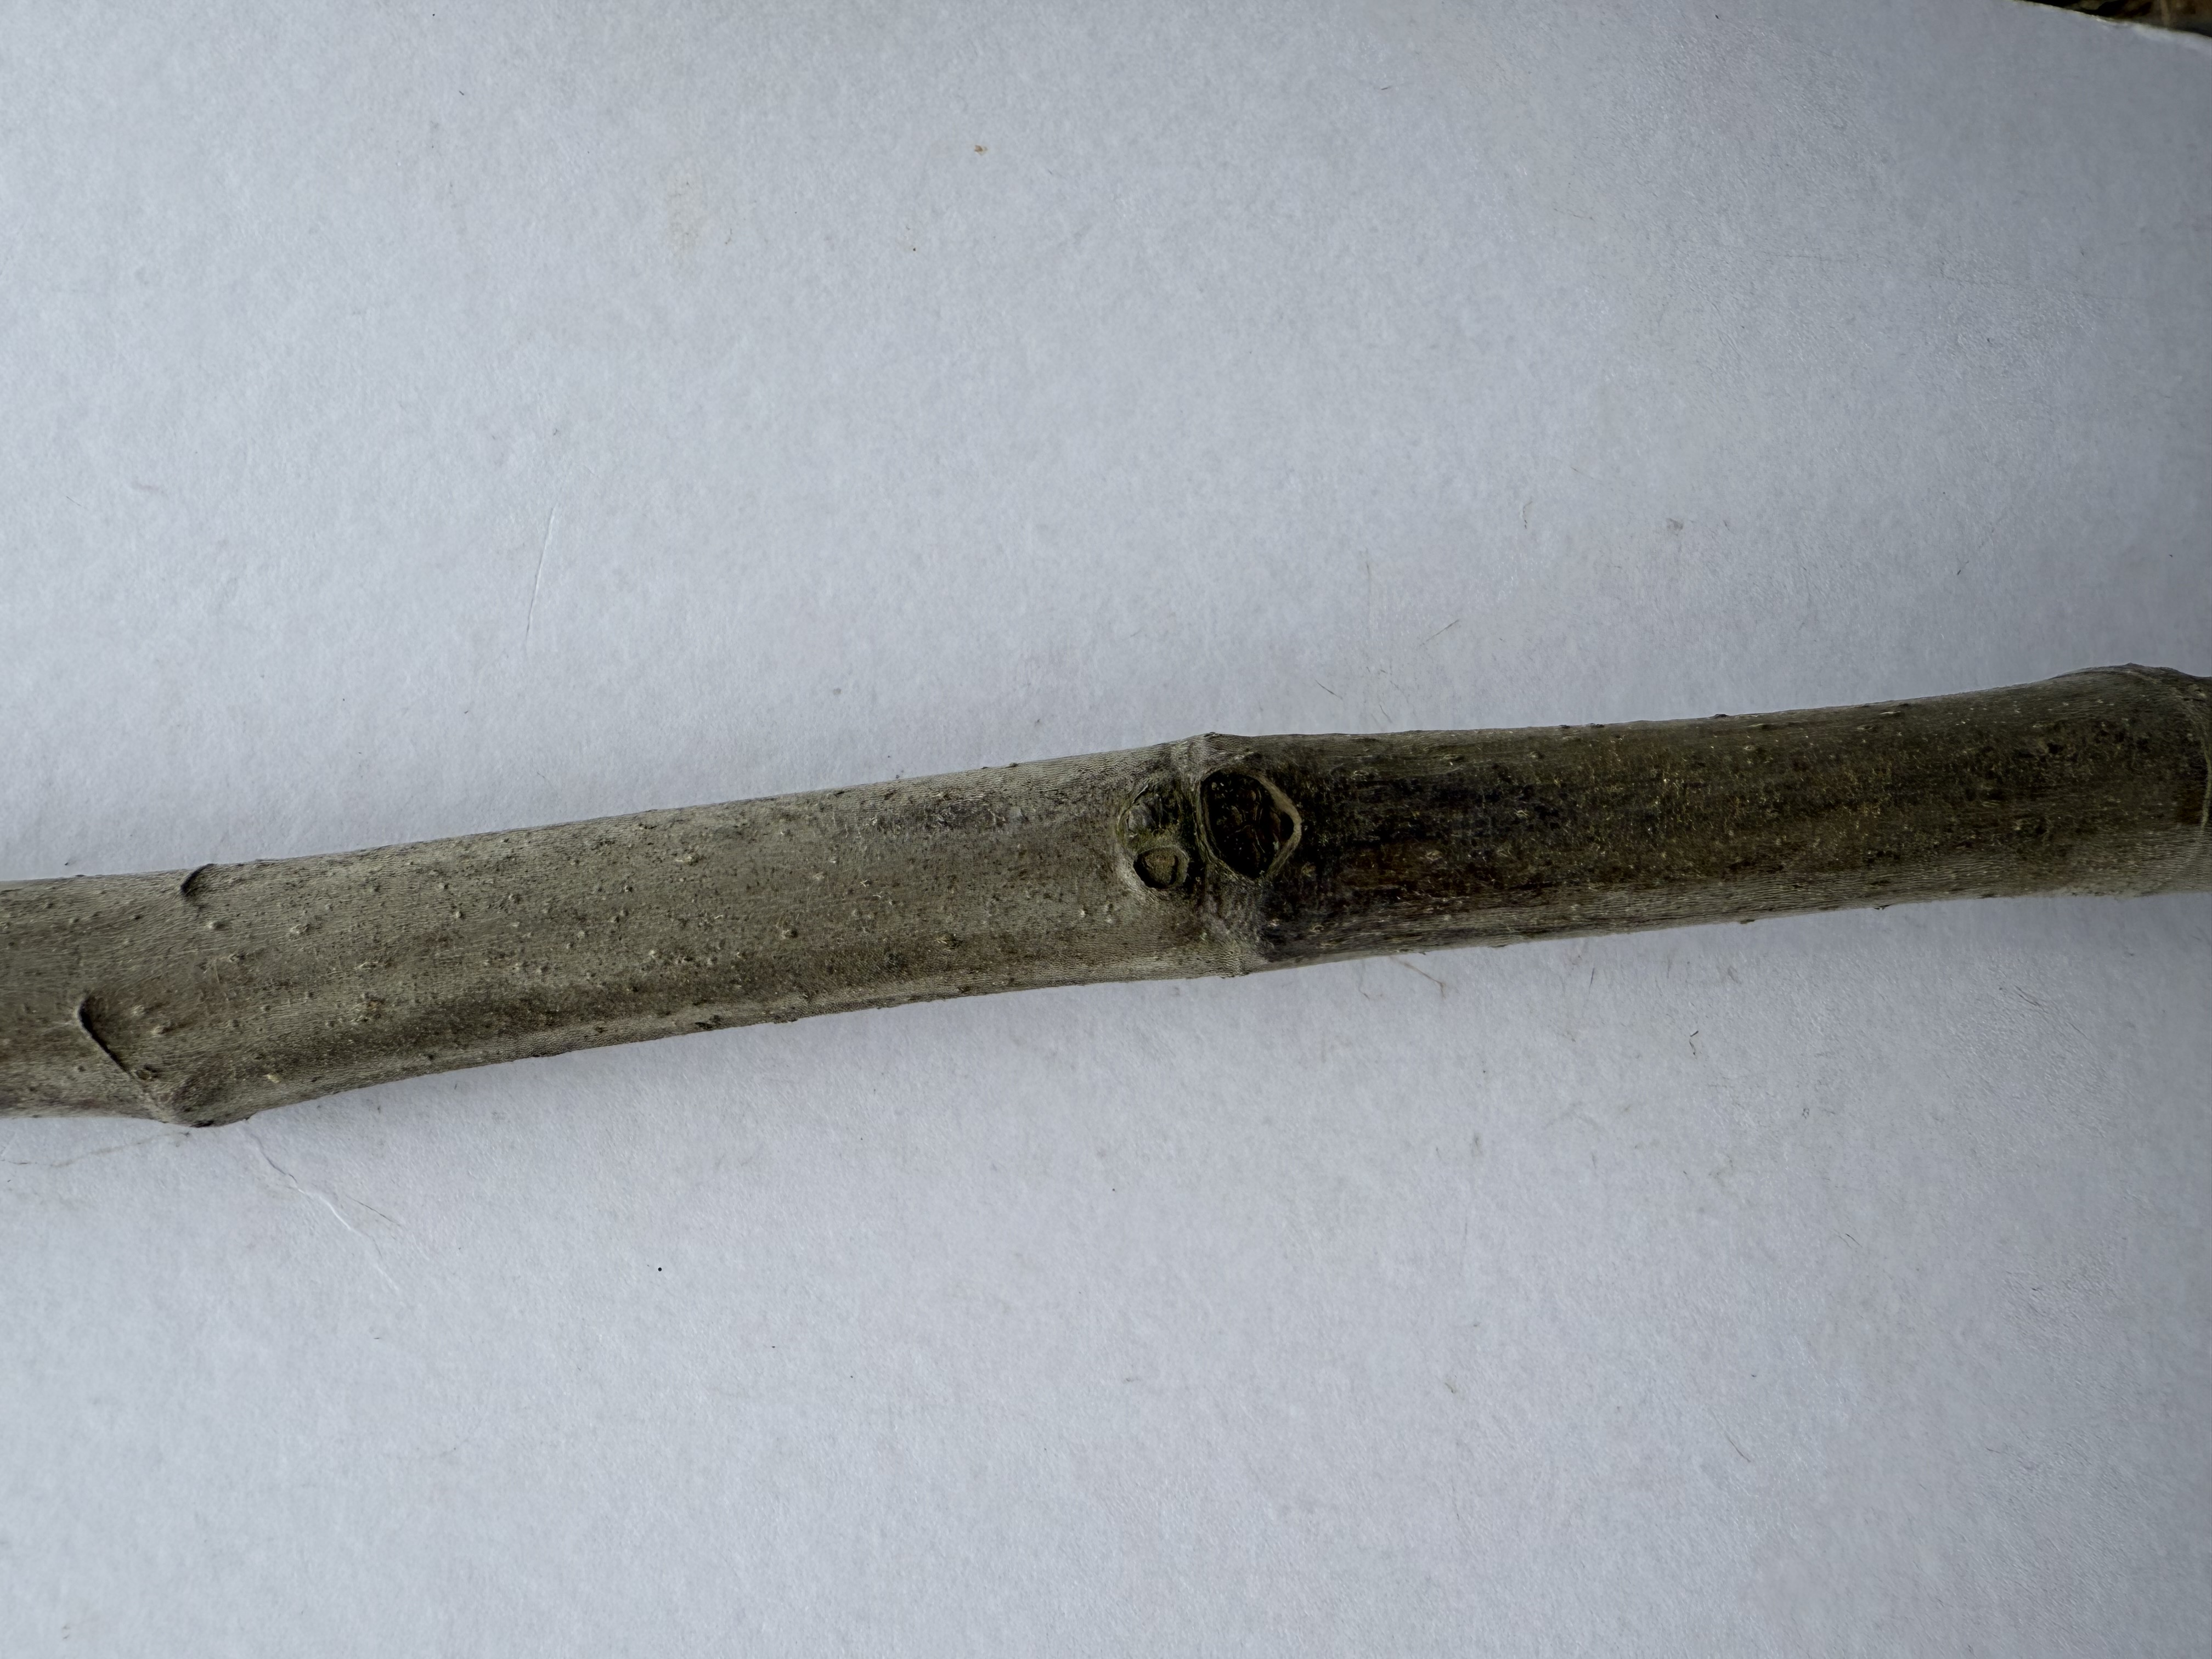
Variety: Black Fig